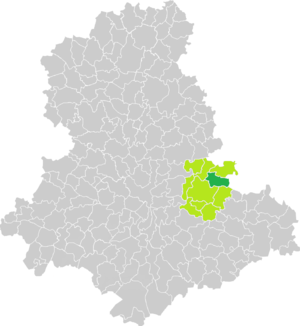
Carte de situation de la commune de Châlus sur une carte des communes de la Haute-Vienne
Moissannes est une commune française située dans le département de la Haute-Vienne en région Nouvelle-Aquitaine.